Julia Deans

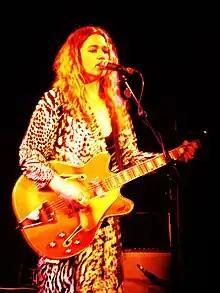
Deans performing at Bar Bodega, Wellington, August 2008

Fur Patrol released three albums – "Pet" (2000), "Collider" (2003) and "Local Kid" (2008) and had a number-one single with "Lydia" in 2000. The band moved to Melbourne in 2001 to focus on a wider Australian audience. After the lack of success with their third album, "Local Kid", Fur Patrol went on hiatus.